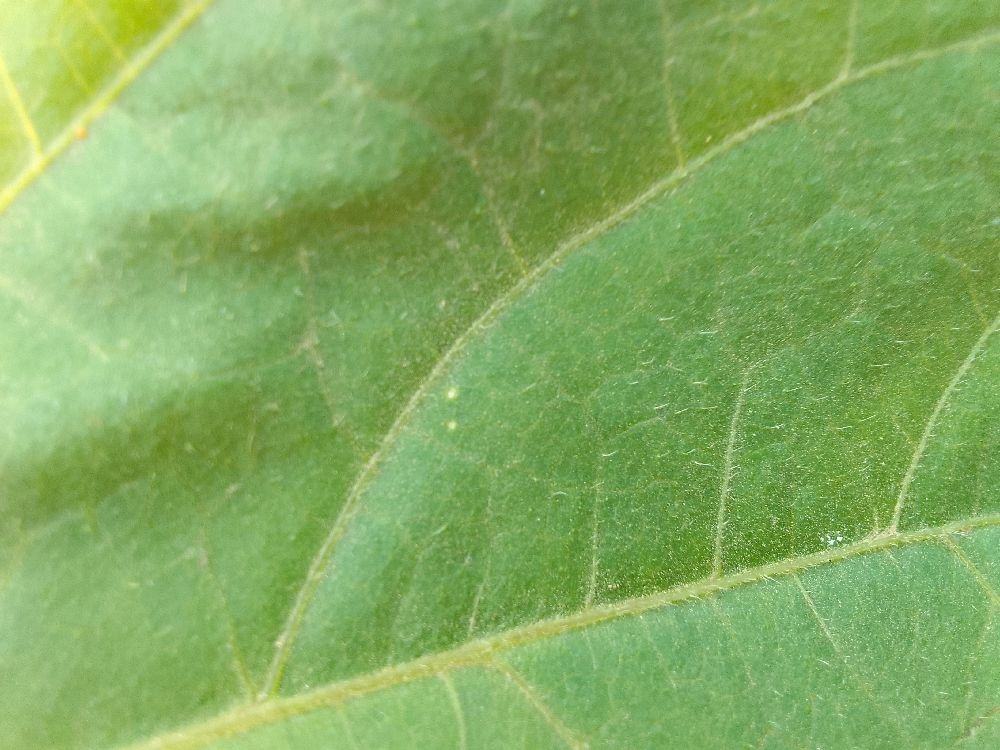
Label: healthy